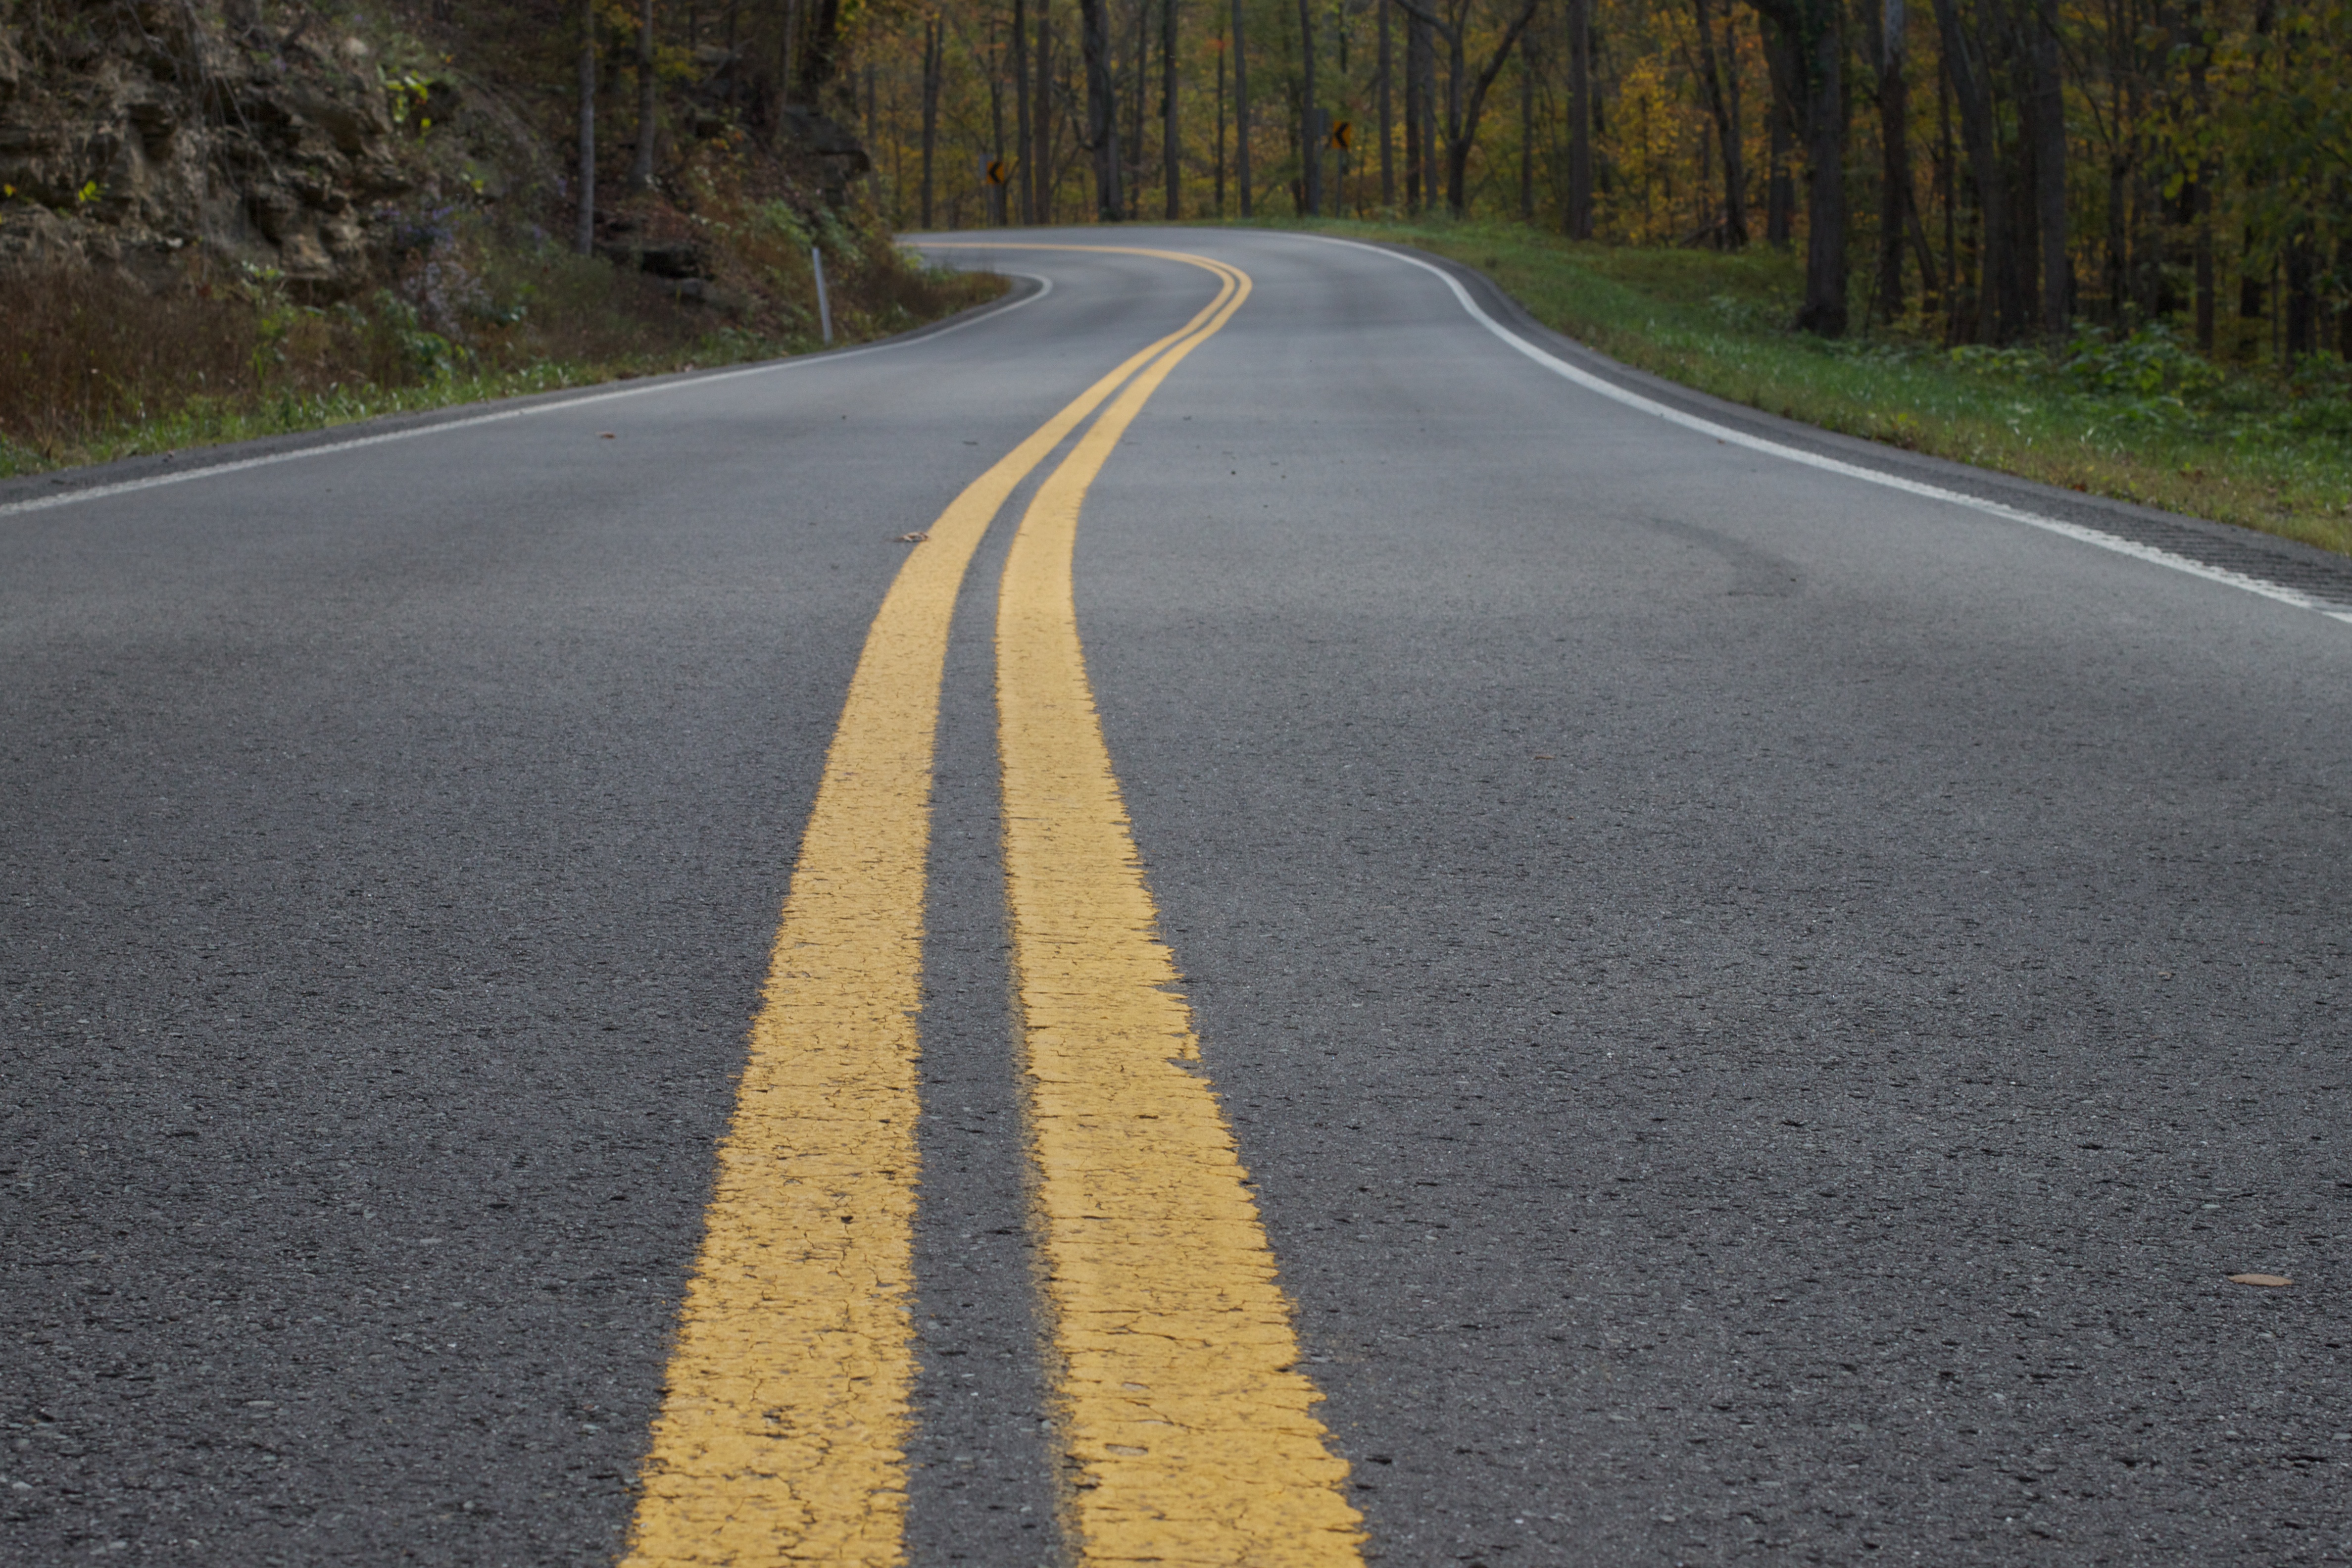
road, highway, asphalt, lane, shoulder, infrastructure, odyssey, road surface, nonbuilding structure, controlled access highway